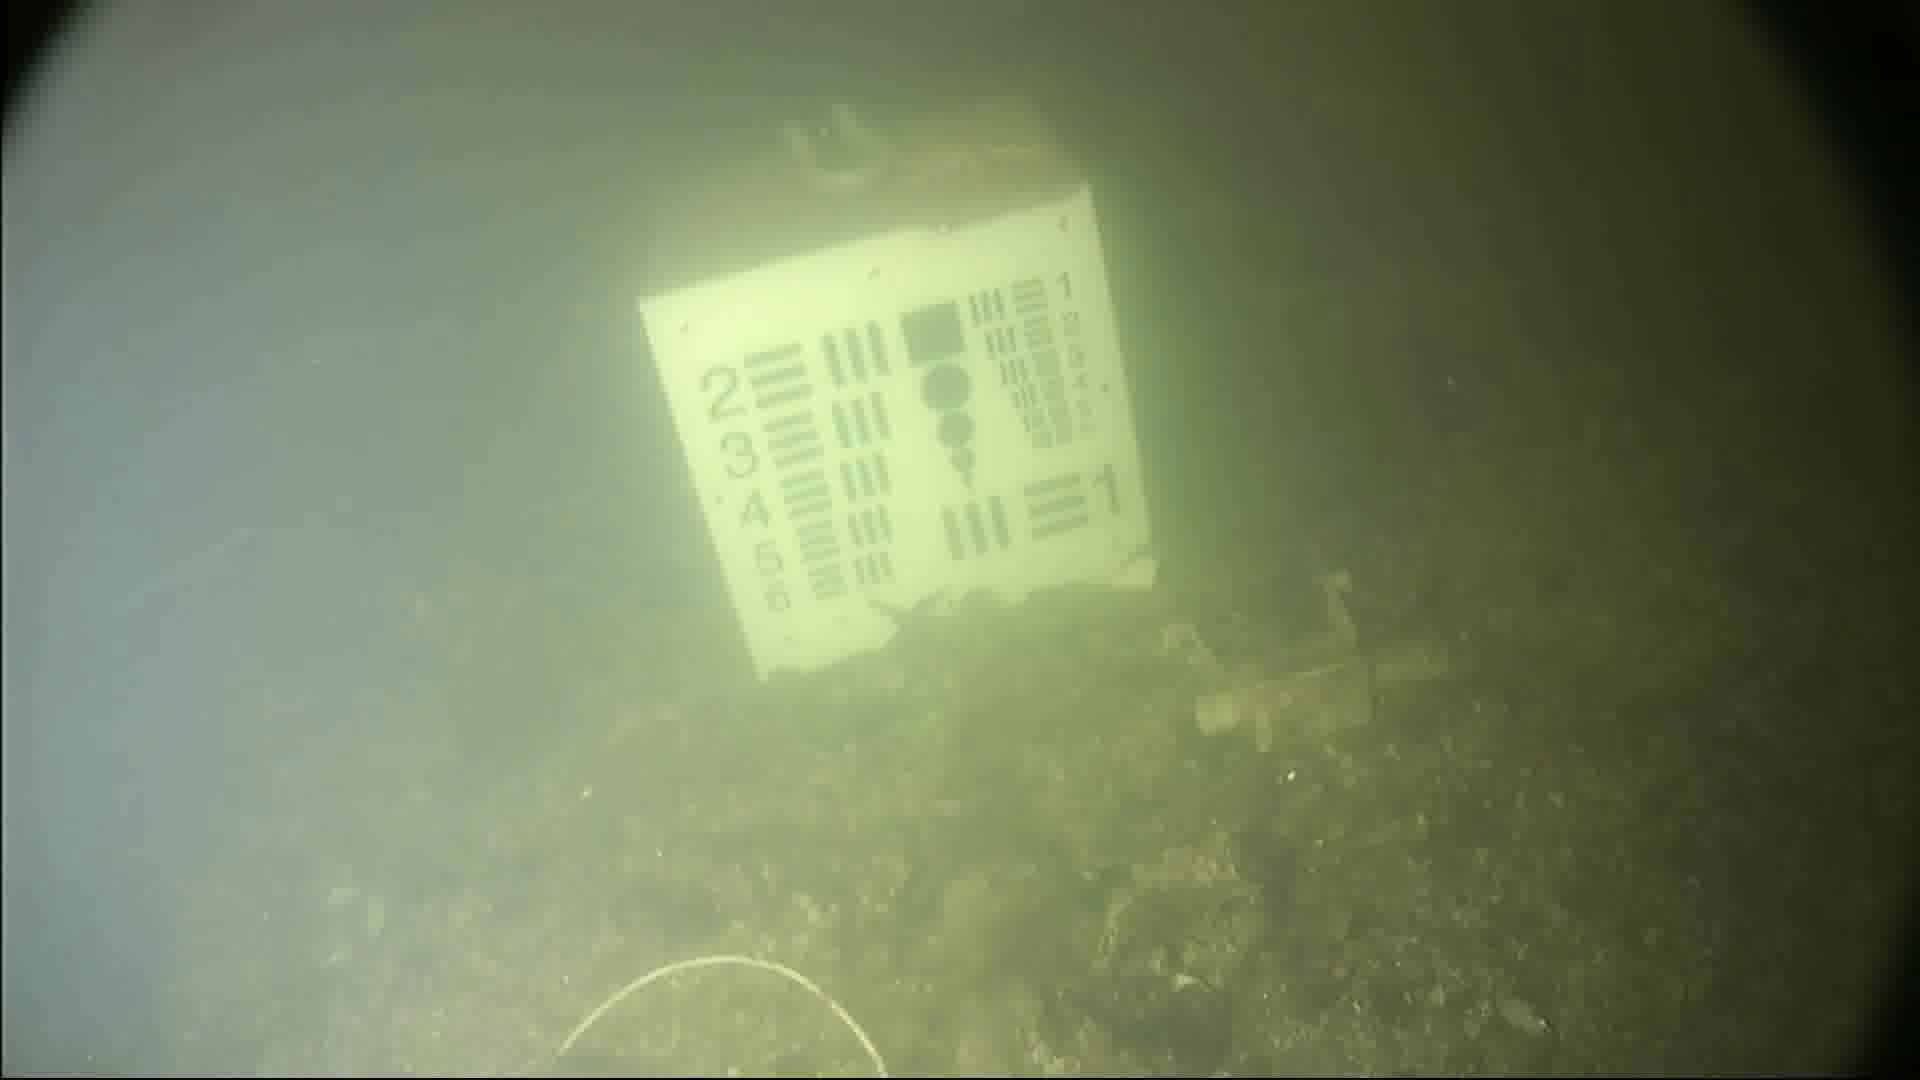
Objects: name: starfish